NGC 5614

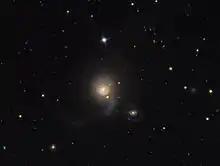
NGC 5614, (largest galaxy), NGC 5613, and NGC 5615 as imaged at the Mount Lemmon SkyCenter

NGC 5614 is an unbarred spiral galaxy in the constellation Boötes. It is the primary member of the Arp 178 triplet of interacting galaxies with NGC 5613 and NGC 5615.